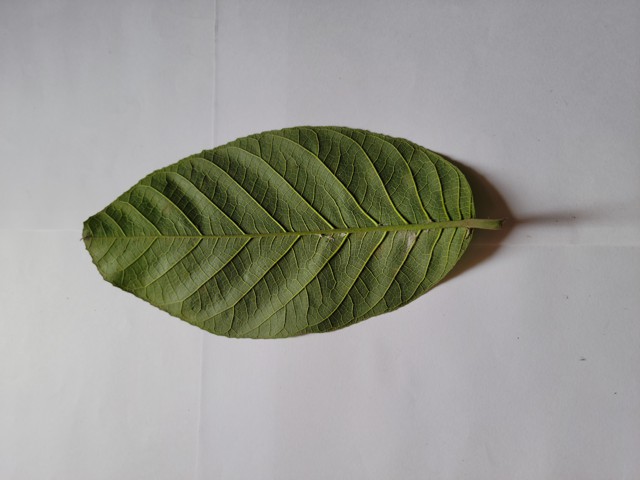
Plant: chapalish